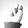
ASL letter: N